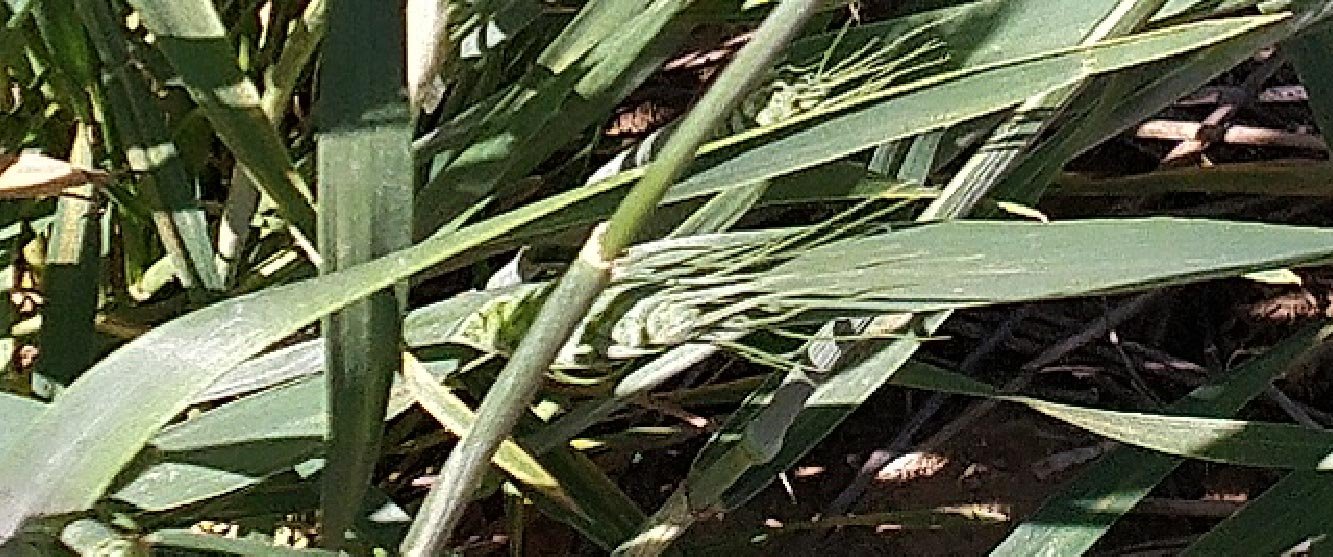
Label: Wheat___Healthy